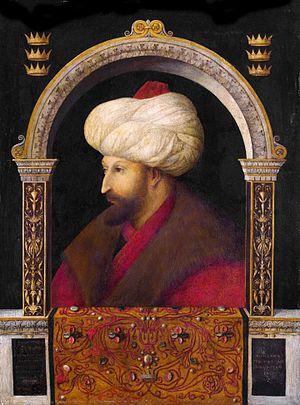
L'Empire ottoman, connu historiquement en Europe de l'Ouest comme l'Empire turc, la Turquie ottomane ou simplement la Turquie, est un empire fondé à la fin du XIIIᵉ siècle au nord-ouest de l'Anatolie, dans la commune de Söğüt, par le chef tribal oghouze Osman Iᵉʳ. Après 1354, les Ottomans sont entrés en Europe, et, avec la conquête des Balkans, le Beylik ottoman s'est transformé en un empire trans-continental. Après l'avoir encerclé et réduit à sa capitale et à quelques lambeaux, les Ottomans ont mis fin à l'Empire byzantin en 1453 par la conquête de Constantinople sous le règne du sultan Mehmed II.
L’Histoire de la Géorgie, pays situé aux confins de l'Europe et de l'Asie, dans le Caucase, s’étend sur plusieurs millénaires et son territoire est l’un des foyers de civilisation agricole et lettrée, avec la Mésopotamie et l'Égypte. Avant cela, durant la préhistoire, les premiers hominidés connus hors de l’Afrique s’y sont établis il y a plus de 1,5 million d’années. Dès l’Antiquité, la Géorgie fut pendant très longtemps disputée entre les puissances qui l’entouraient, de l’Empire hellénistique à la Russie moderne, en passant par les royaumes perses, l’Empire romain, les Arabes, les Mongols et les Turcs. Chacun de ces facteurs influença l’identité géorgienne sans parvenir à l’effacer.
L’Empire byzantin, ainsi appelé depuis le XIXᵉ siècle pour décrire l’empire romain d'Orient du Moyen Âge, fut gouverné par la dynastie des Paléologue de 1261 à 1453, c’est-à-dire la période comprise entre la reconquête de Constantinople sur les Latins par Michel VIII Paléologue et la conquête finale de la Ville par les Ottomans conduits par Mehmed II. La dynastie des Paléologue s'est maintenue au pouvoir plus longtemps qu’aucune autre sur l’empire, parvenant à maintenir la loyauté de ses sujets en dépit du ressentiment populaire que provoqua l’union des Églises orientale et occidentale lors des conciles de Lyon et de Florence ensuite, ainsi que des déboires d’Andronic II et de Jean V.
Une turquerie désigne une œuvre d'art issue de la mode orientaliste développée en Europe de l'Ouest entre les XVIᵉ et XVIIIᵉ siècles, qui représente ou imite différents aspects de l'art et de la culture turque.
Albert Bloch est un personnage d'À la recherche du temps perdu de Marcel Proust.
Jean-Baptiste Trevizano est un diplomate de la seconde moitié du XVᵉ siècle, secrétaire du sénat de la République de Venise.
Constantinople fut, de sa fondation par Constantin Iᵉʳ en 330 sur le site de l’ancienne Byzance jusqu’à sa chute en 1453, la capitale de l’Empire romain d’Orient. Elle devint par la suite la capitale de l’Empire ottoman jusqu’en 1923, alors que la capitale de la nouvelle république de Turquie fut transférée à Ankara. En 1930 son nom fut modifié en celui d’Istanbul, nom que portait déjà le cœur historique de la ville. Sous ce nom, elle compte maintenant plus de 15 millions d’habitants et demeure le siège du patriarcat de Constantinople, seul vestige de l’Empire byzantin.
Cet article décrit les personnages des romans constituant À la recherche du temps perdu, œuvre romanesque de Marcel Proust.
Gentile Bellini est un peintre italien de la première Renaissance de l'école vénitienne, né en 1429 à Venise d’une famille de la noblesse Italienne, probablement l'aîné de deux frères. Il meurt le 23 février 1507.
Marcel Proust, écrivain français du XIXᵉ siècle et du XXᵉ siècle, était amateur d'art, passion qu'il a transmise dans son œuvre littéraire. Issu d'une famille aisée et cultivée, il reçoit une éducation polyvalente, allant de l'art à la médecine, en passant par les classiques de la littérature. D'un milieu bourgeois, il fréquente les salons parisiens où il côtoie ses contemporains artistes et écrivains, comme Pablo Picasso ou Anatole France. Ses inspirations et influences se retrouvent dans À la recherche du temps perdu, sa fresque romanesque en 7 tomes et œuvre la plus connue. Ainsi, l'intrigue de La Recherche est ponctuée de nombreux moments de contemplation ou de références à des œuvres d'art réelles ou fictives, chères à l'inspiration et à l'écriture proustiennes.
La cité de Mistra ou Mystrás est une ancienne cité de Morée fondée par les Francs au XIIIᵉ siècle, près de l'antique Sparte. Elle est aujourd'hui en ruines.